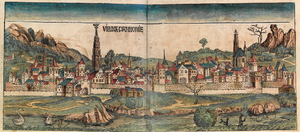
Wien / Historie / Habsburgtiden
Wien i den Schedelsche Weltkronik, 1493.
Wien er hovedstaden i Østrig og samtidig én af landets 9 delstater. Den ligger i den nordøstlige del af landet ved floden Donau og har 1.840.573 indbyggere inden for bystyregrænsen 1.983.836 indbyggere inden for byområdet, hvilket gør det til den 7. største by i den Europæiske Union.